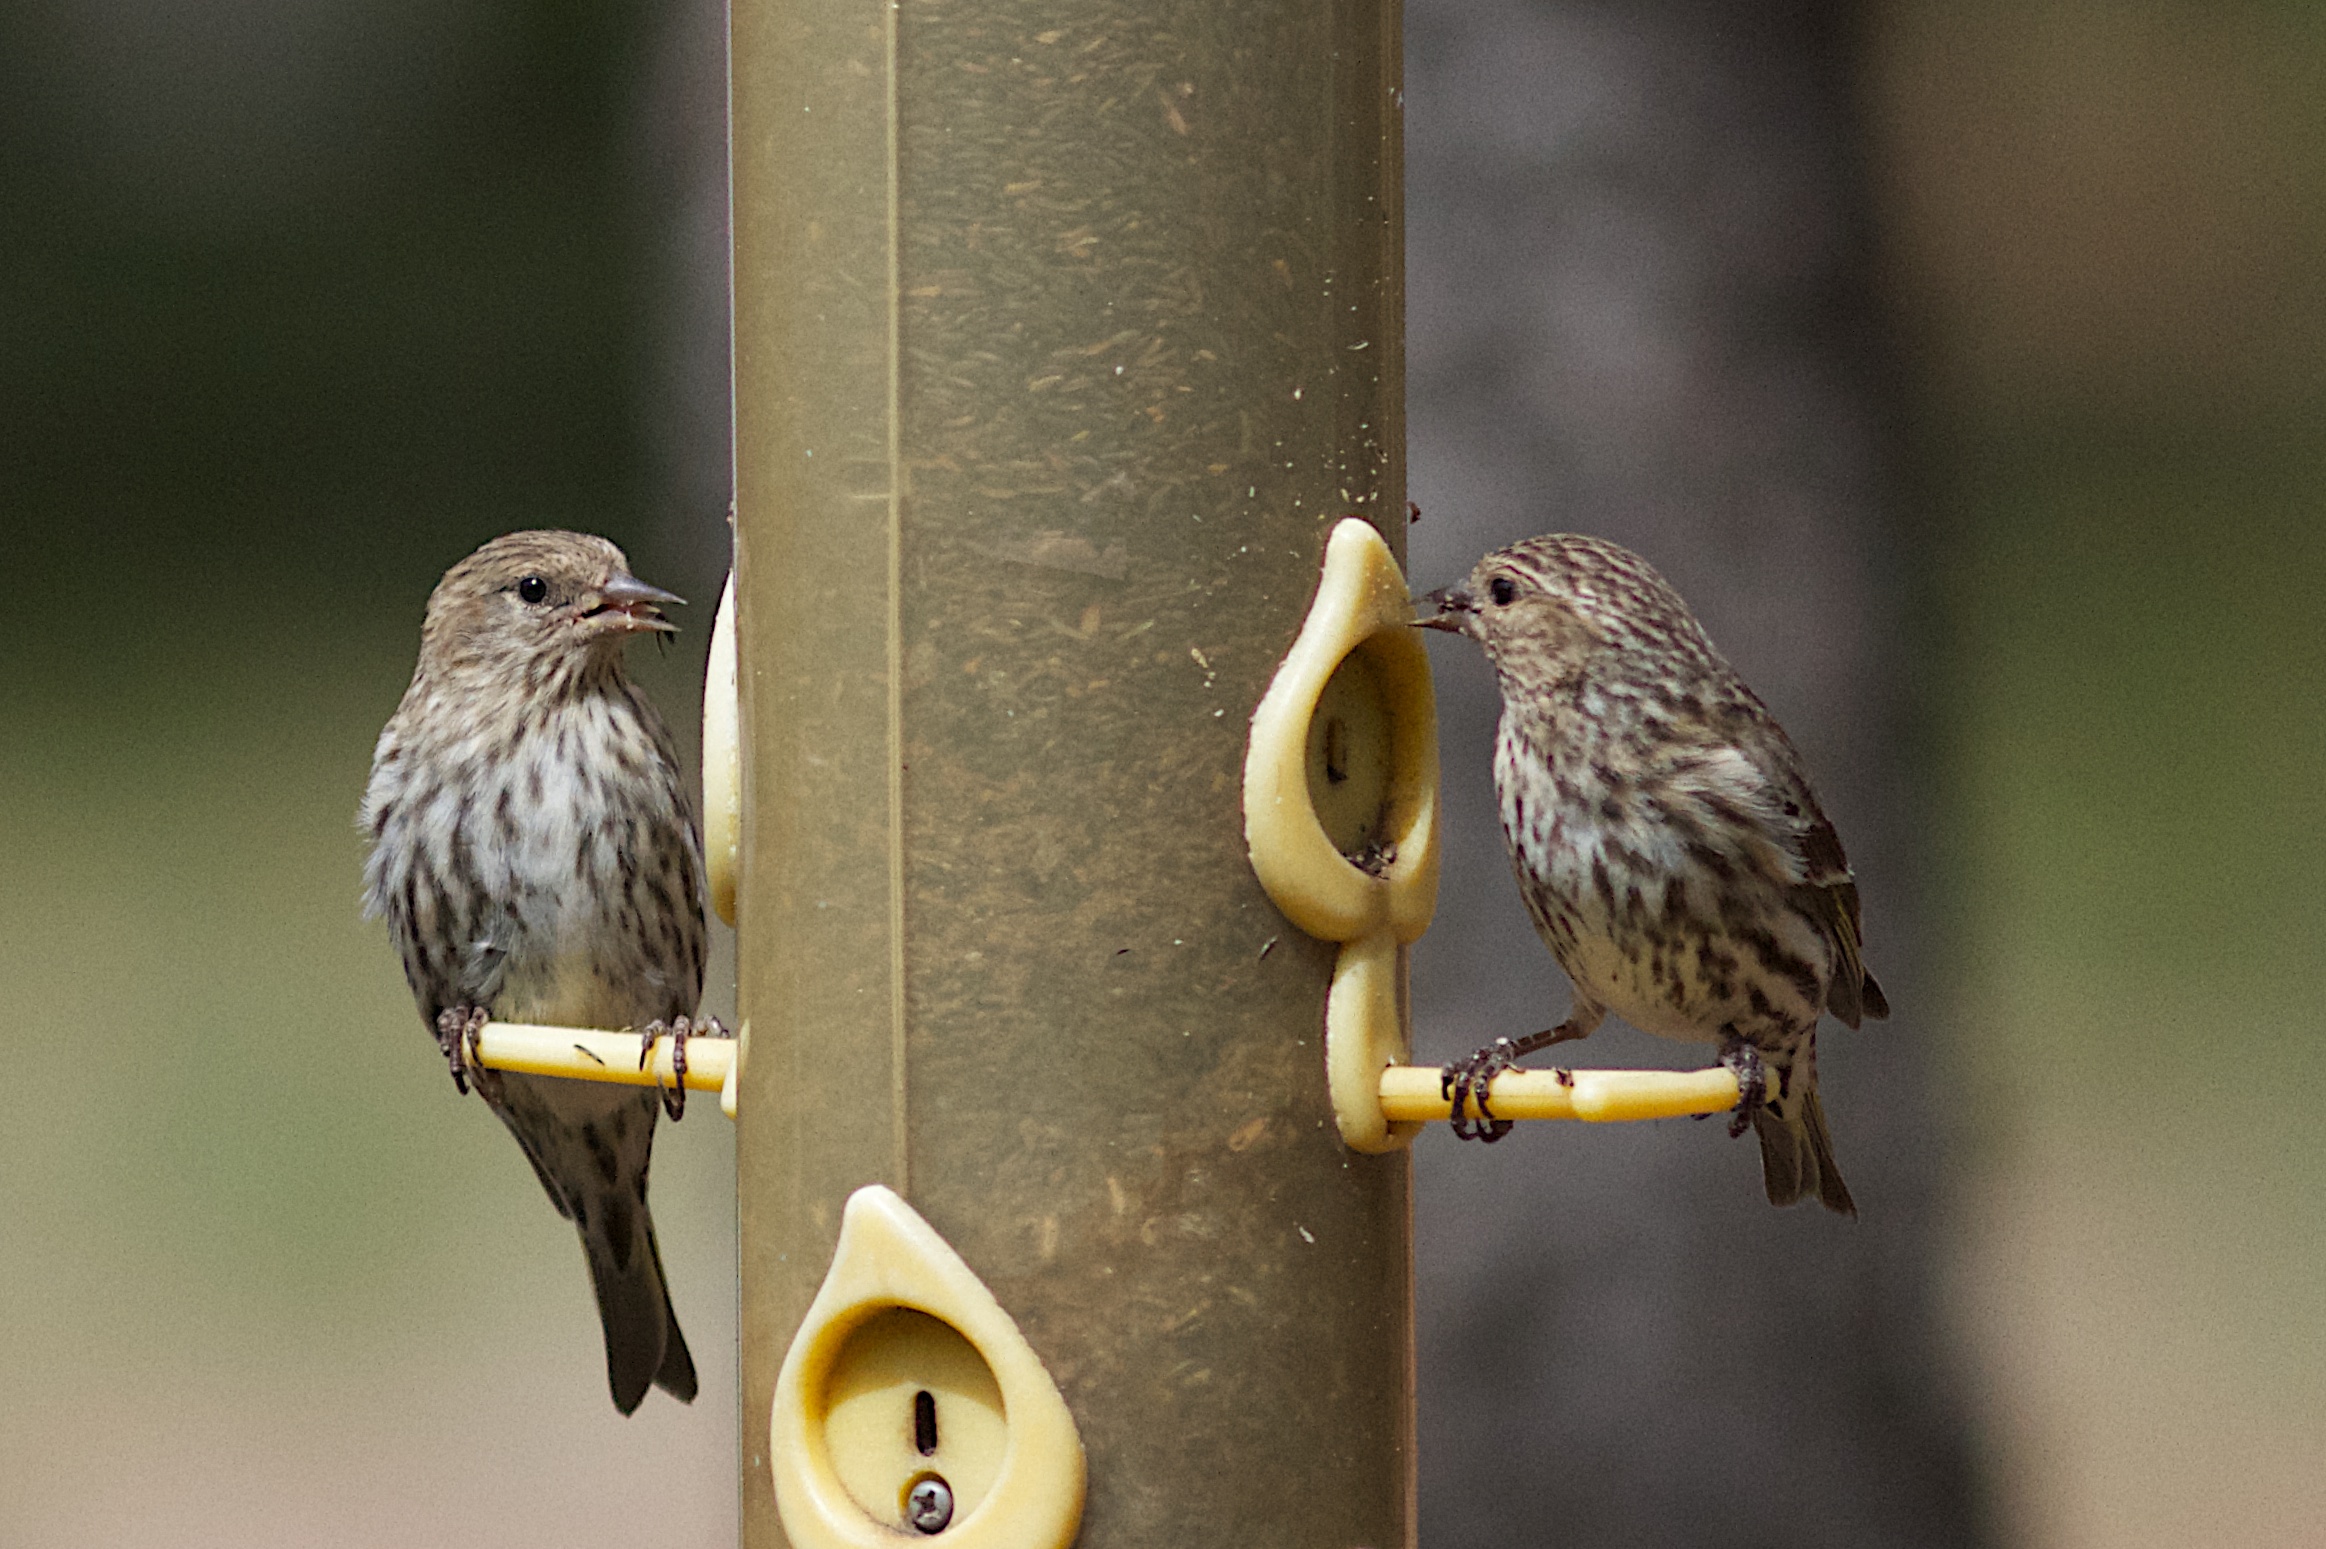
branch, bird, wing, wildlife, beak, fauna, vertebrate, sparrow, finch, house sparrow, old world flycatcher, perching bird